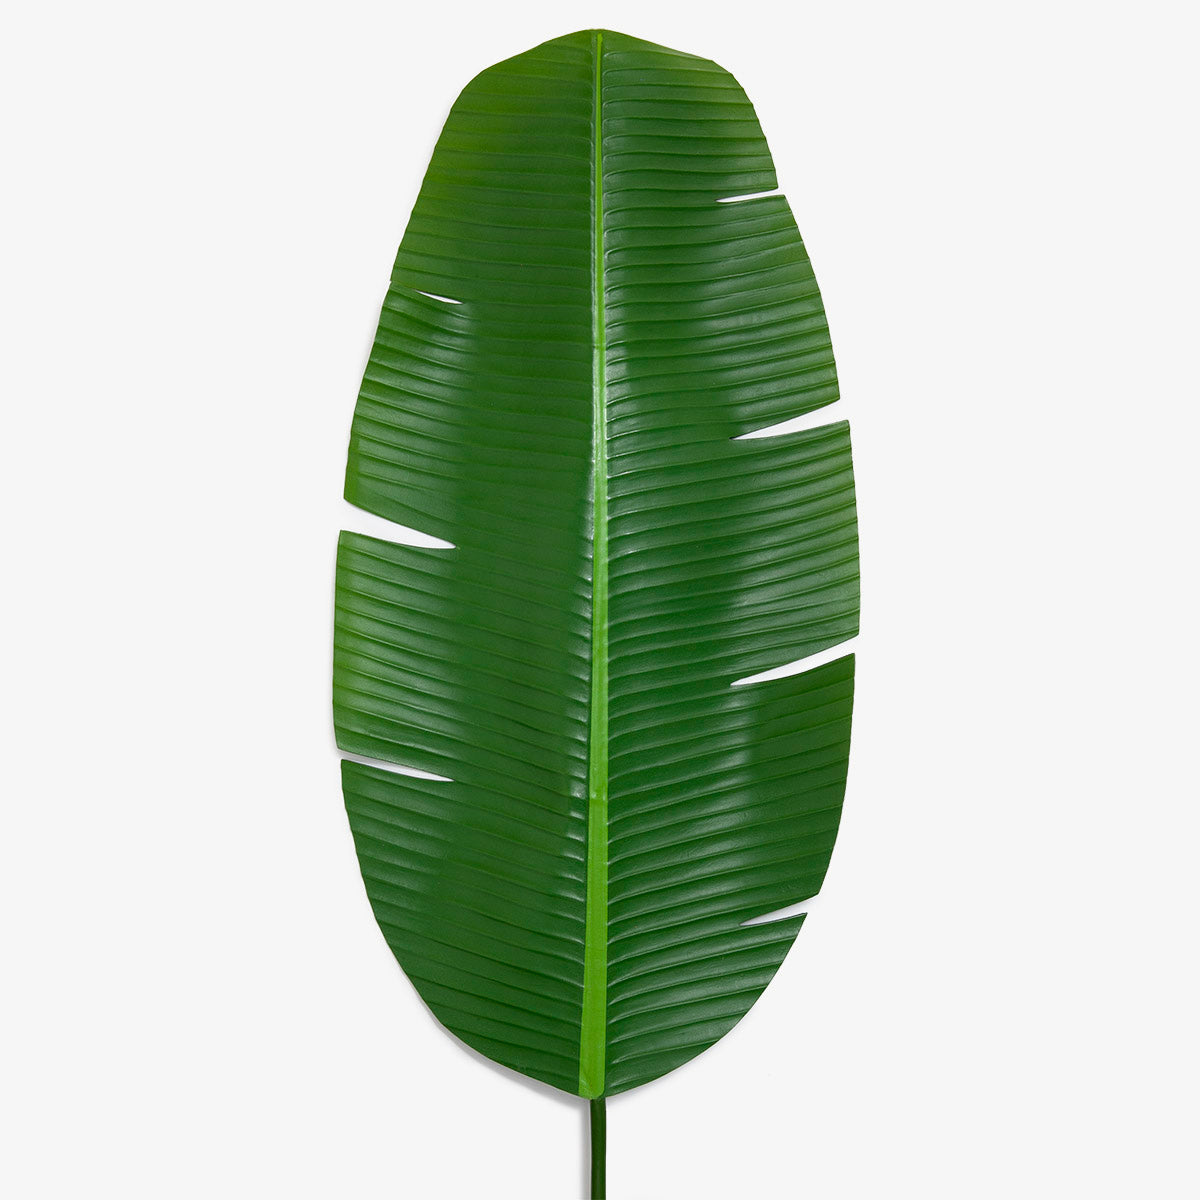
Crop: unknown
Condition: banana